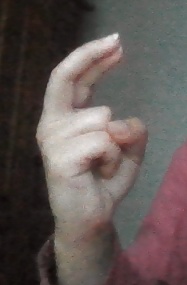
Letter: zay